Subprime mortgage crisis

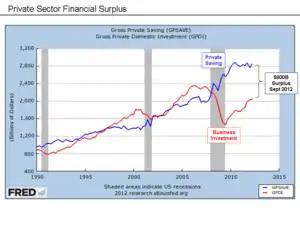
U.S. savings and investment; savings less investment is the private sector financial surplus

Economist Martin Wolf analyzed the relationship between cumulative GDP growth from 2008 to 2012 and total reduction in budget deficits due to austerity policies (see chart) in several European countries during April 2012. He concluded that: "In all, there is no evidence here that large fiscal contractions [budget deficit reductions] bring benefits to confidence and growth that offset the direct effects of the contractions. They bring exactly what one would expect: small contractions bring recessions and big contractions bring depressions." Changes in budget balances (deficits or surpluses) explained approximately 53% of the change in GDP, according to the equation derived from the IMF data used in his analysis.